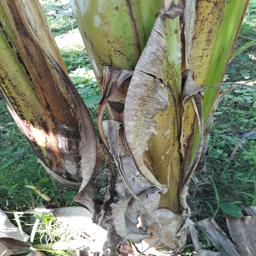
Label: PSEUDOSTEM WEEVIL